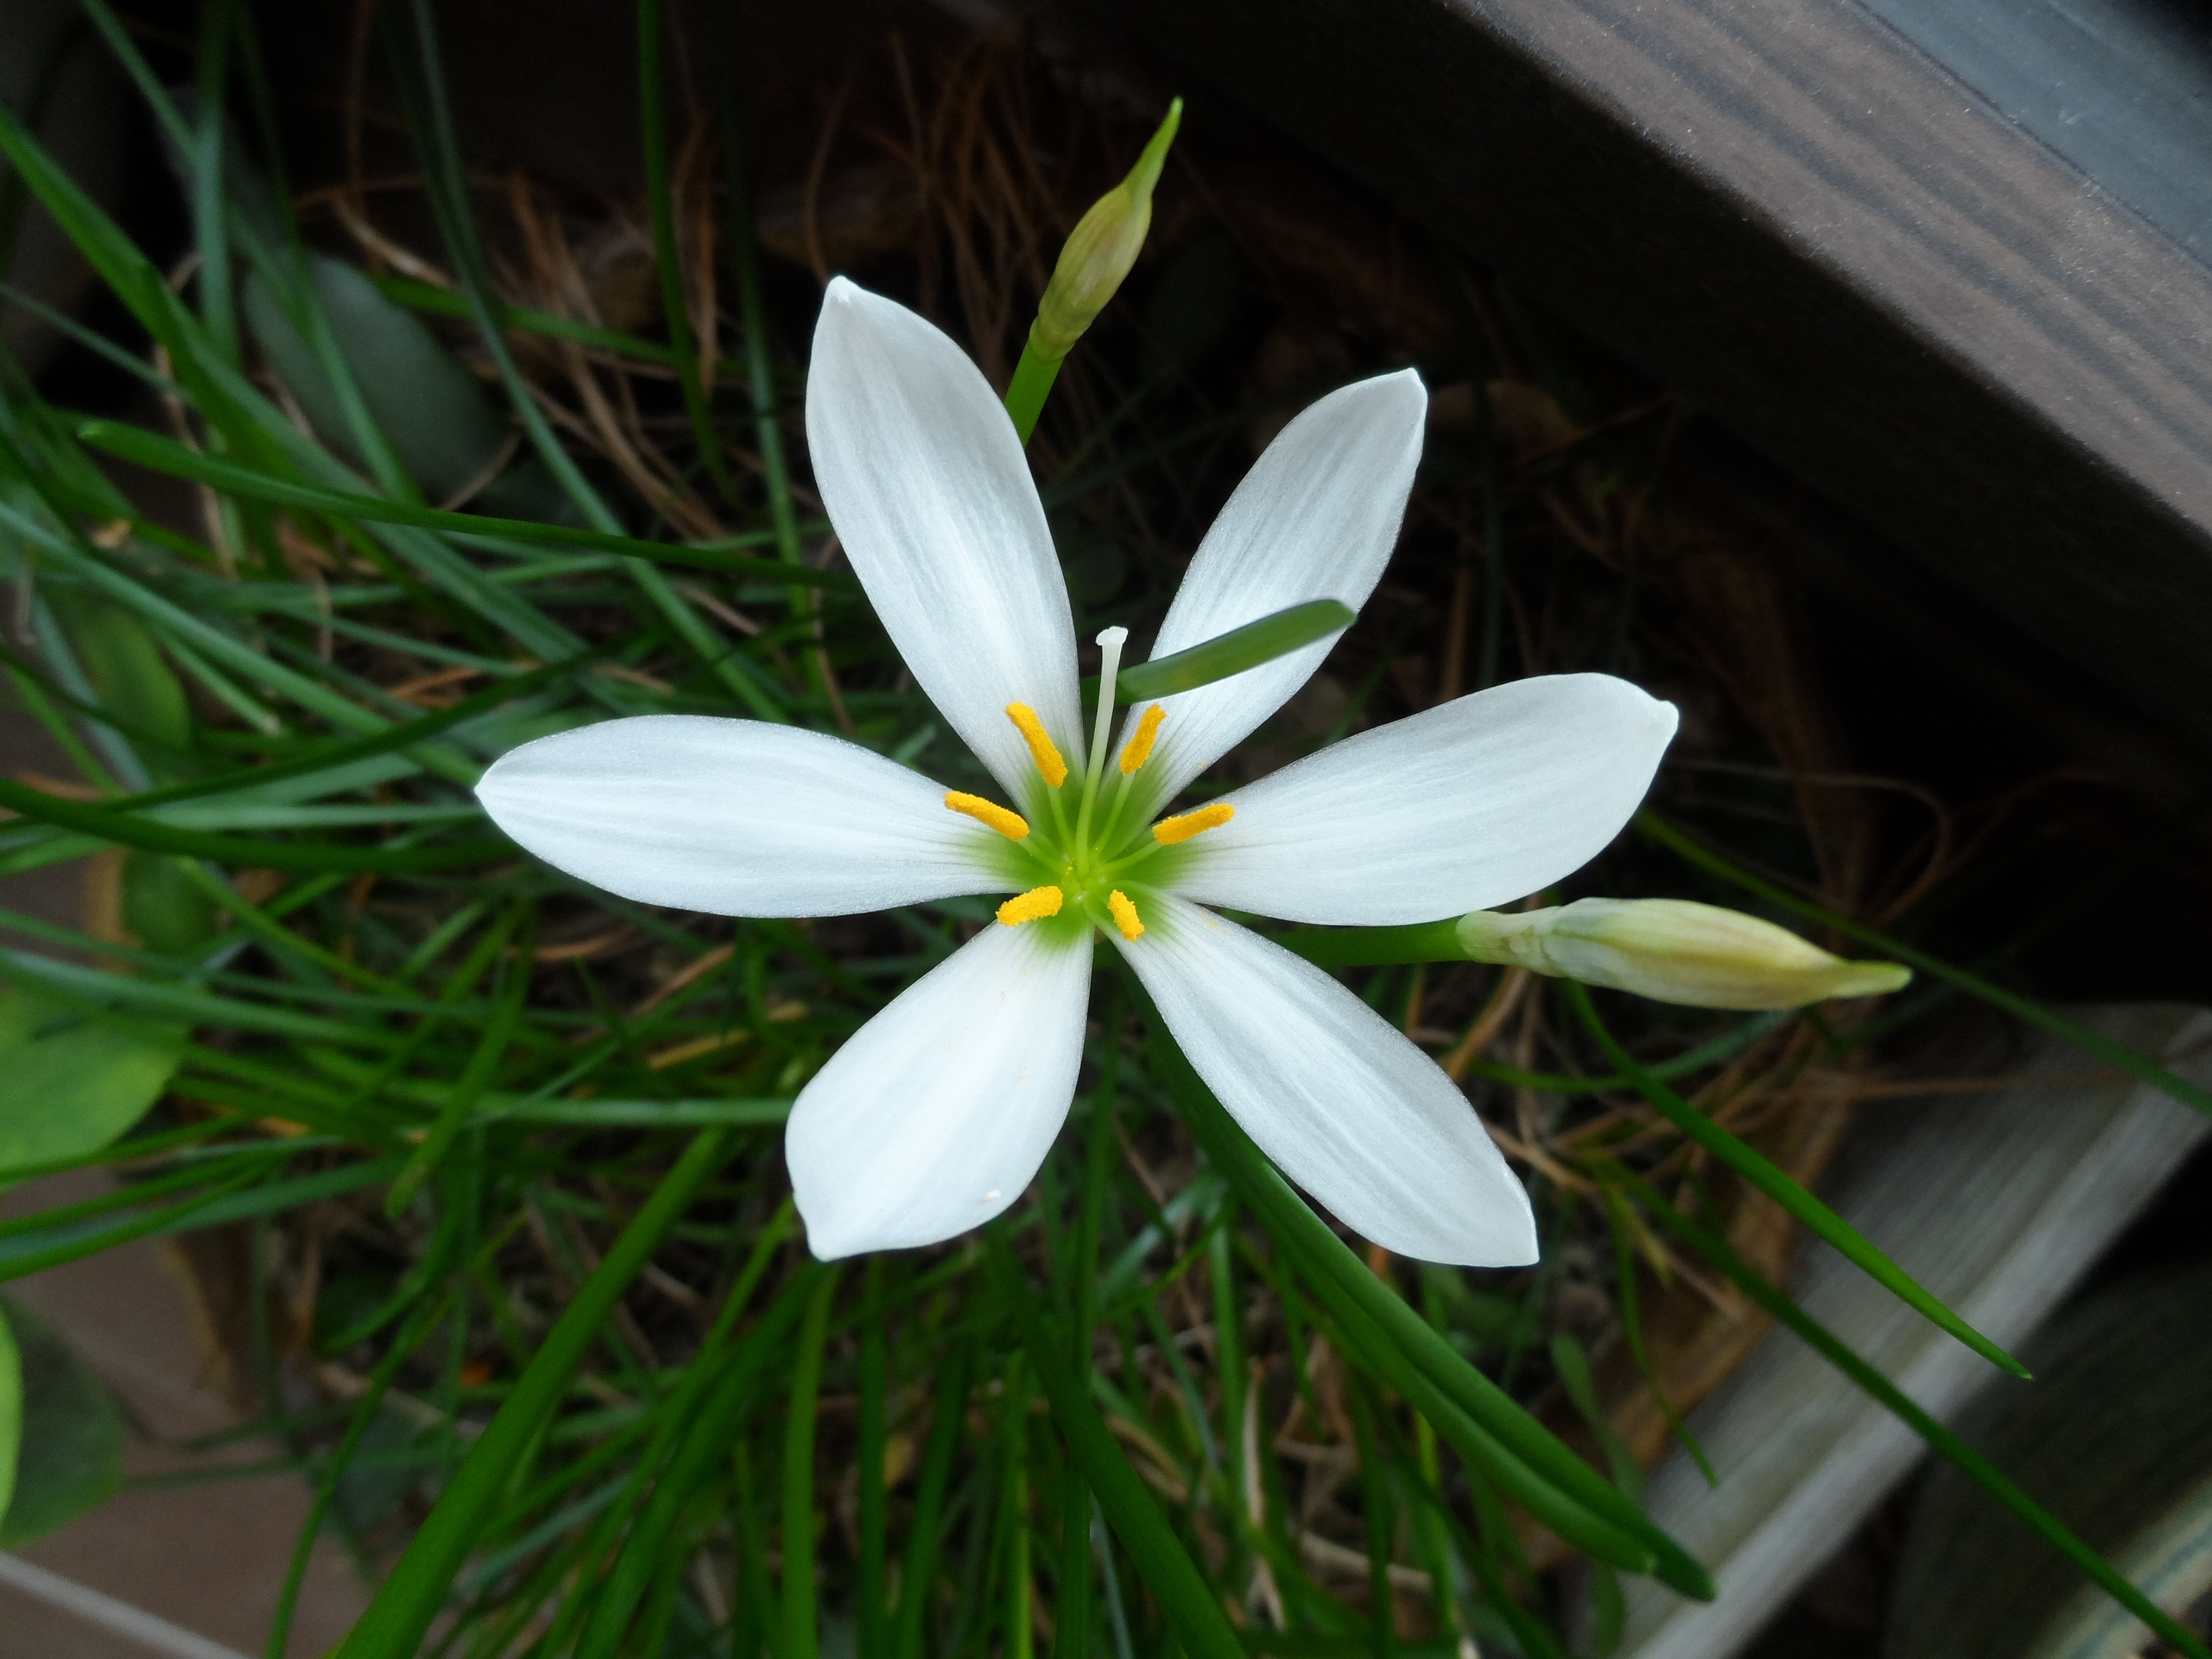
blossom, plant, wheel, leaf, flower, petal, green, botany, flora, wildflower, macro photography, flowering plant, land plant